Describe the emotion expressed in this image:  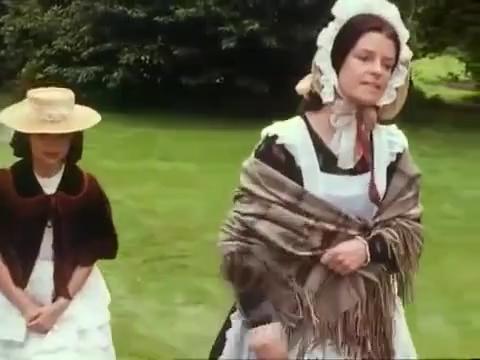
This person displays Pain, valence and arousal with low intensity.